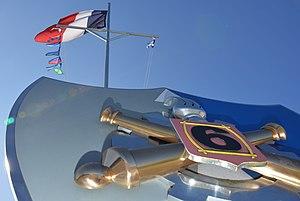
Coupe drapeau 6e régiment du matériel
Le 6ᵉ régiment du matériel est un régiment de soutien de l'Armée de terre française. Appartenant à l'arme du Matériel, c'est un régiment constamment déployé sur l'ensemble des théâtres d'opérations de l'Armée française.